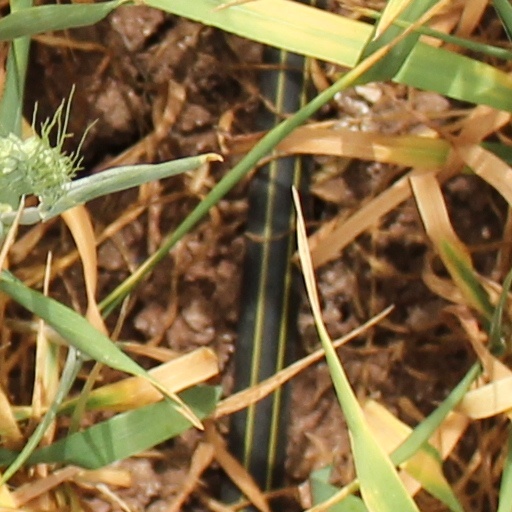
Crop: wheat